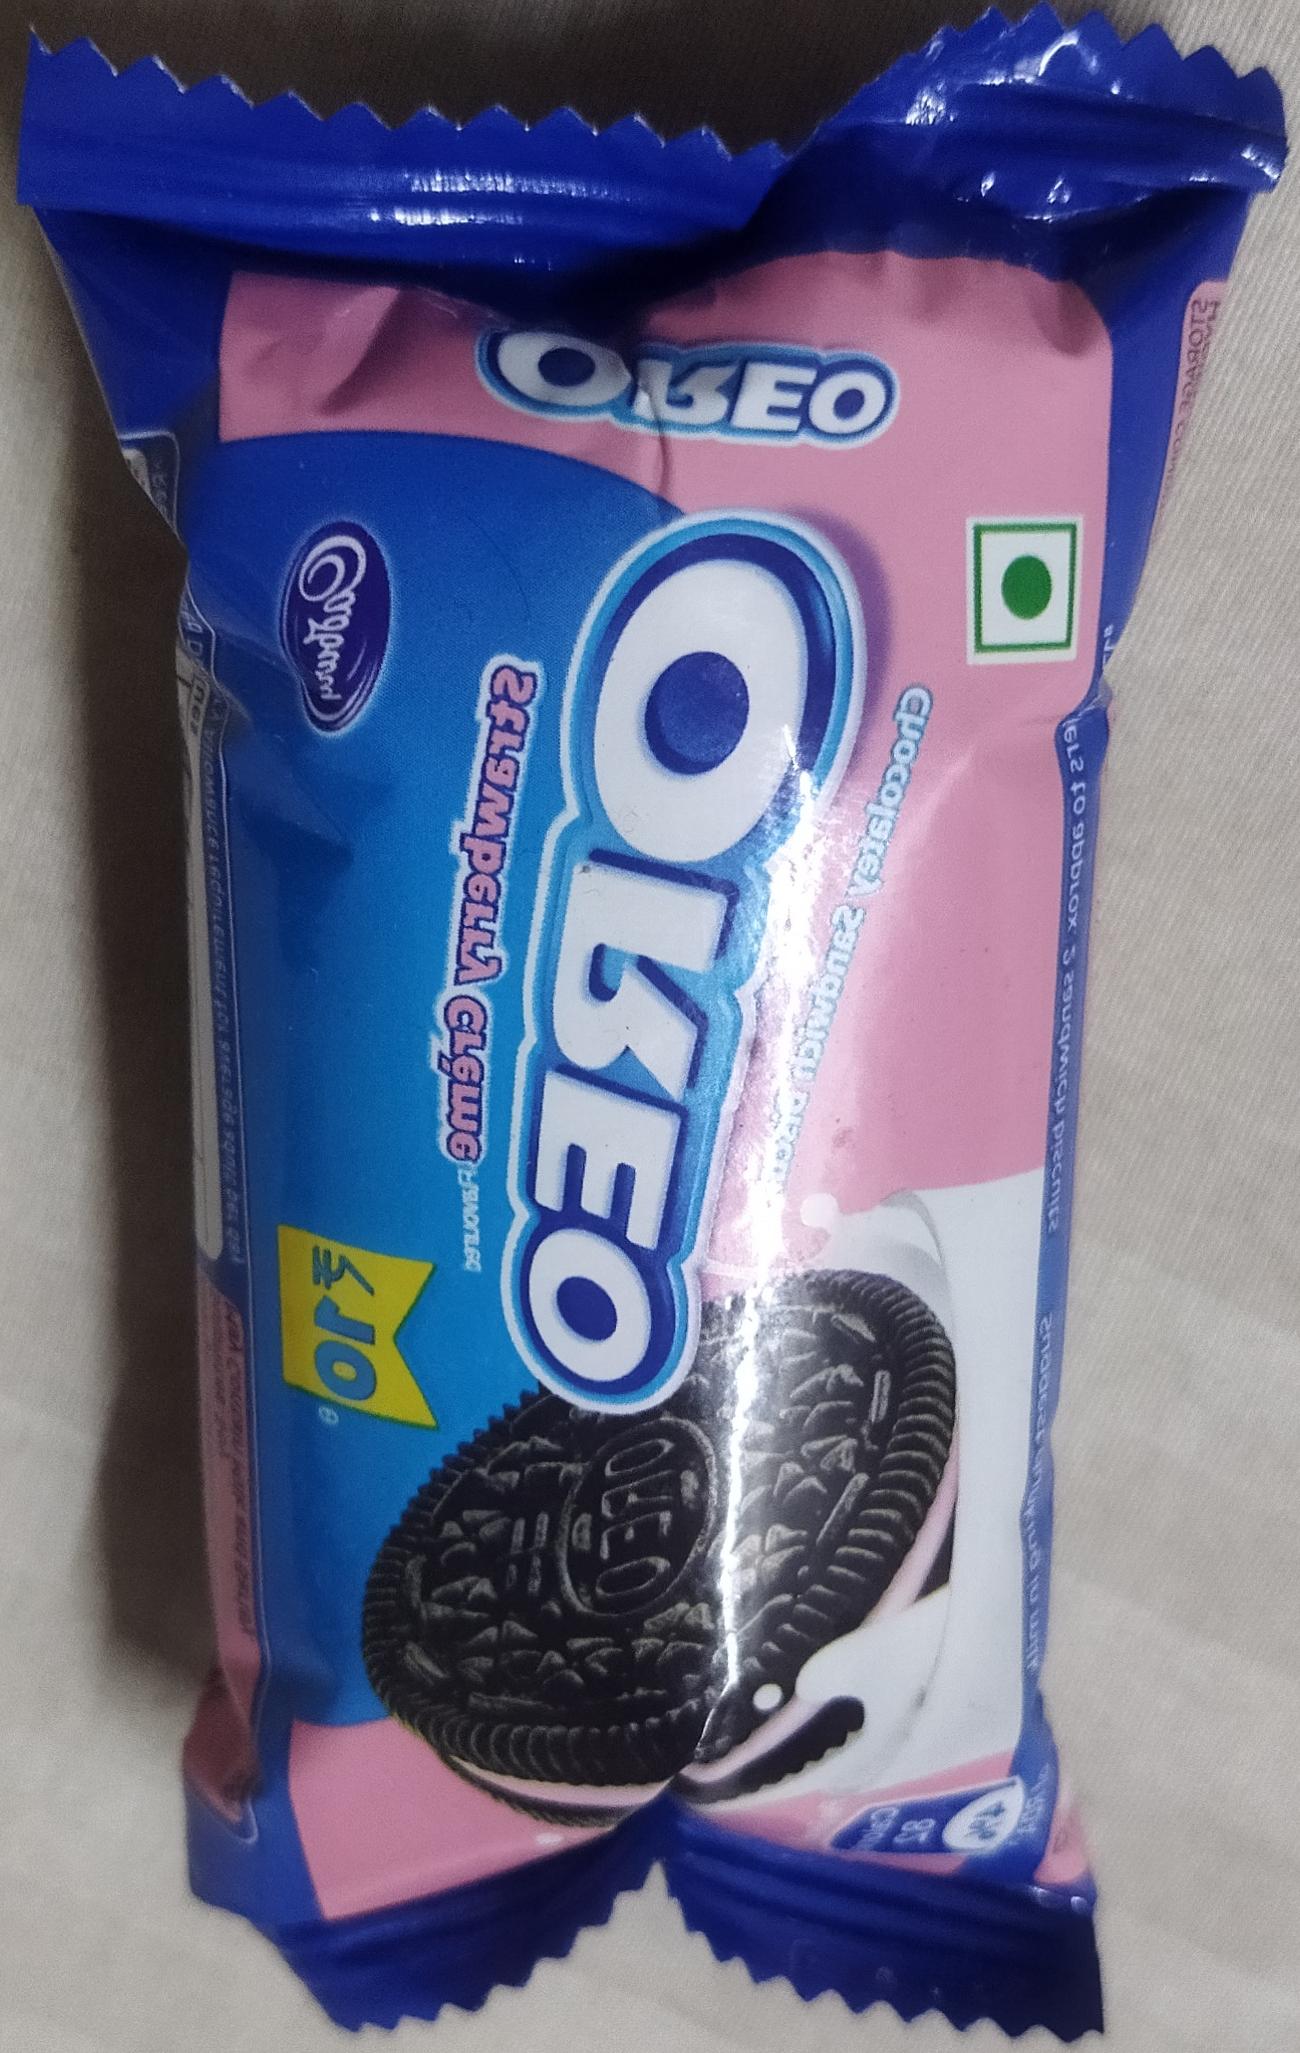
Label: plastics